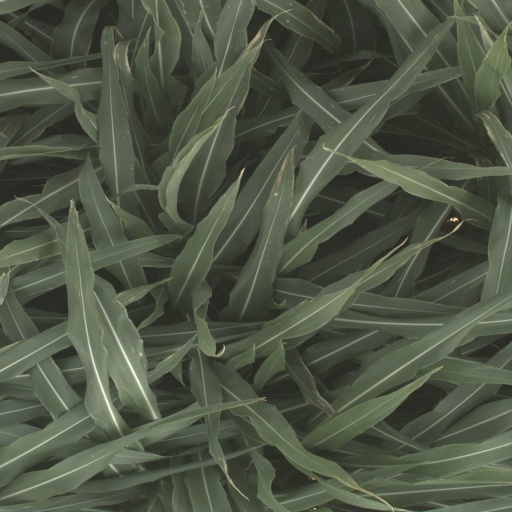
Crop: sorghum